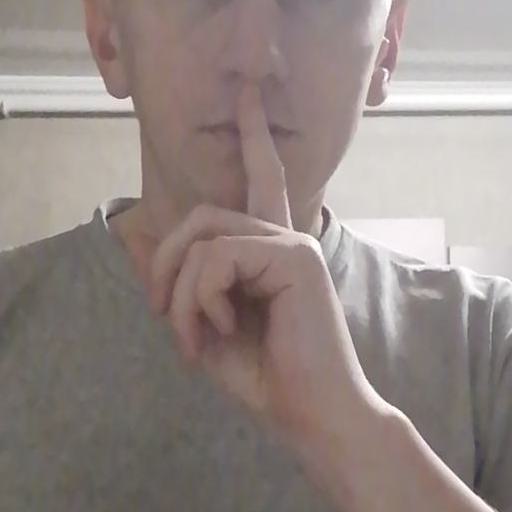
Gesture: mute